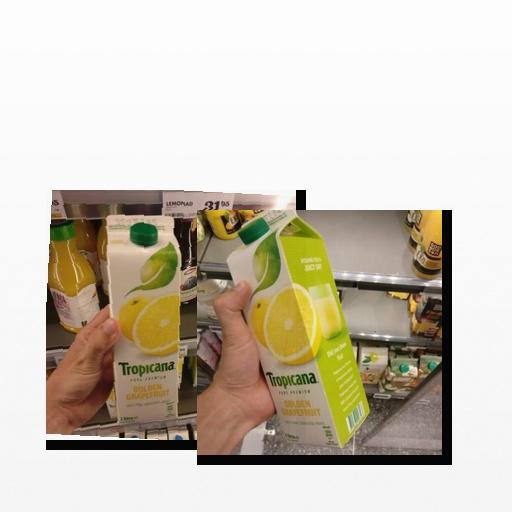
Food items: grapefruit_juice, golden_grapefruit_juice